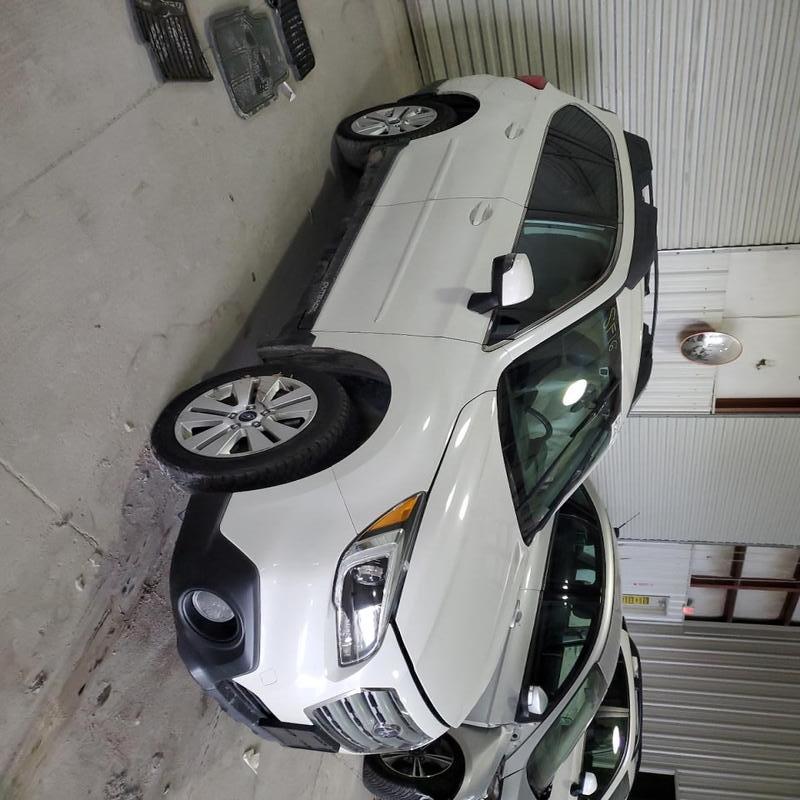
Aucun dommage détecté.
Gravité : aucun